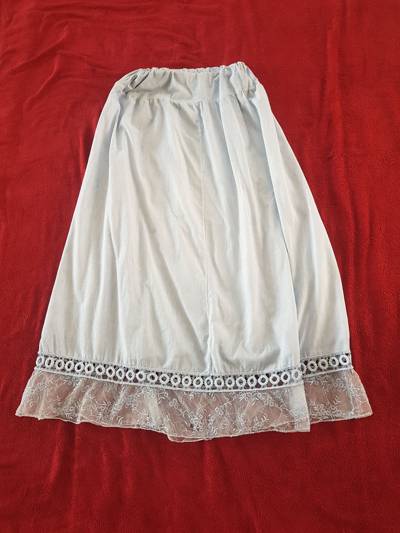
Waste category: clothes